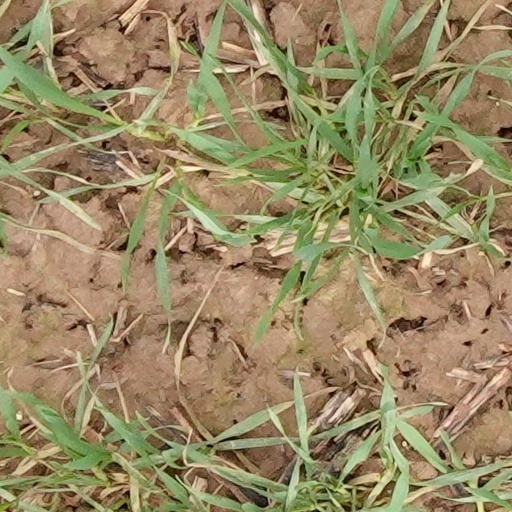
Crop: wheat